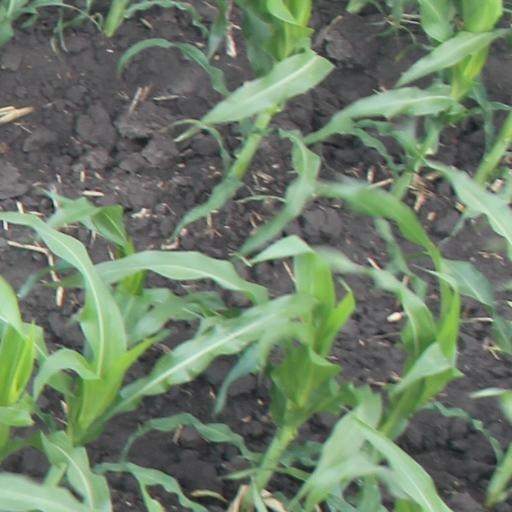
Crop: maize; corn